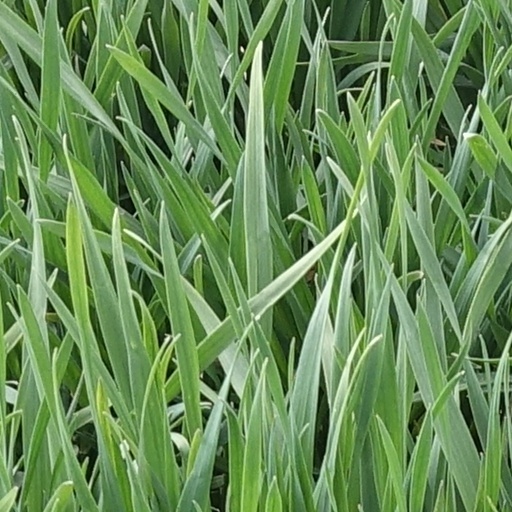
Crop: wheat